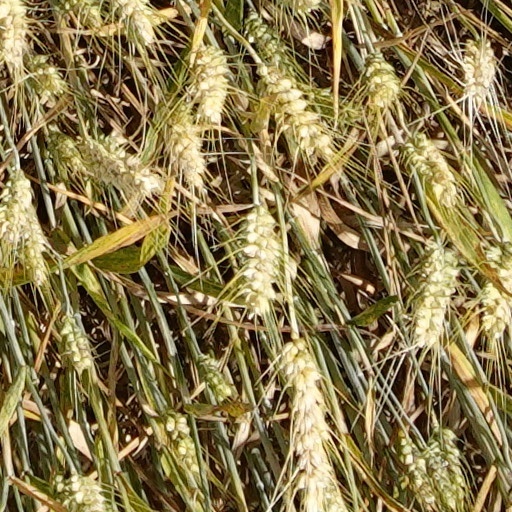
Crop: wheat